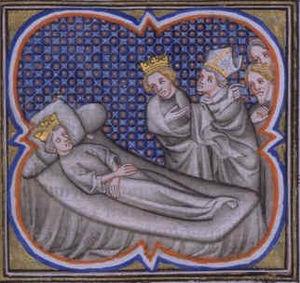
Cette page concerne l'année 1270 du calendrier julien.